Suzhou High School of Jiangsu Province

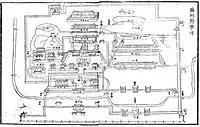
A map of Suzhou Prefecture School in 1790

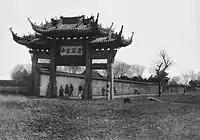
The gate of Suzhou Prefecture School

In 1035, Fan Zhongyan, the prime minister of the Northern Song dynasty founded the Suzhou Prefecture School, which is the first time in Chinese history that combined prefecture school with Confucian temple. The same year, Fan Zhongyan donated a house, and began the construction of quasi-government school after the approval of the Emperor Ren Zong. Then he employed the educator Hu Yuan, the implementor of "sub-Studio" teaching style. Since then, with the school in Suzhou, Suzhou High School began the "Millennium Prefecture School" (千年府学) of history.